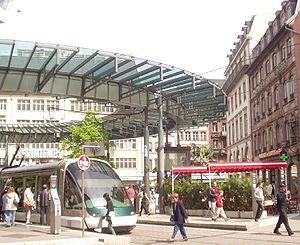
Le tramway, plus couramment le tram, est une forme de transport en commun urbain ou interurbain à roues en acier circulant sur des voies ferrées équipées de rails plats, et qui est soit implanté en site propre, soit encastré à l'aide de rails à gorge dans la voirie routière.